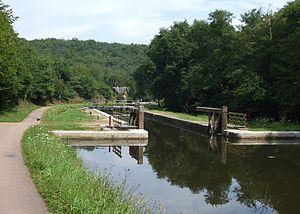
Une des 17 écluses de la Collancelle sur le canal du Nivernais
Le canal du Nivernais est un canal entre le bassin de la Loire et celui de l'Yonne, entre Saint-Léger-des-Vignes, dans le département de la Nièvre, et Auxerre, préfecture du département de l'Yonne.